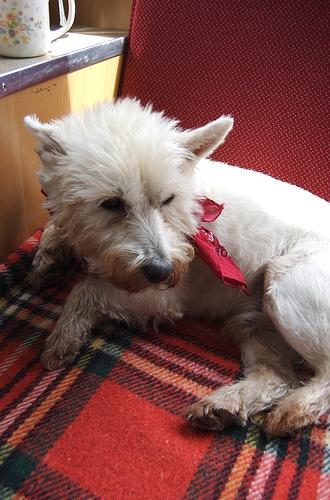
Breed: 203-n000027-Norfolk_terrier